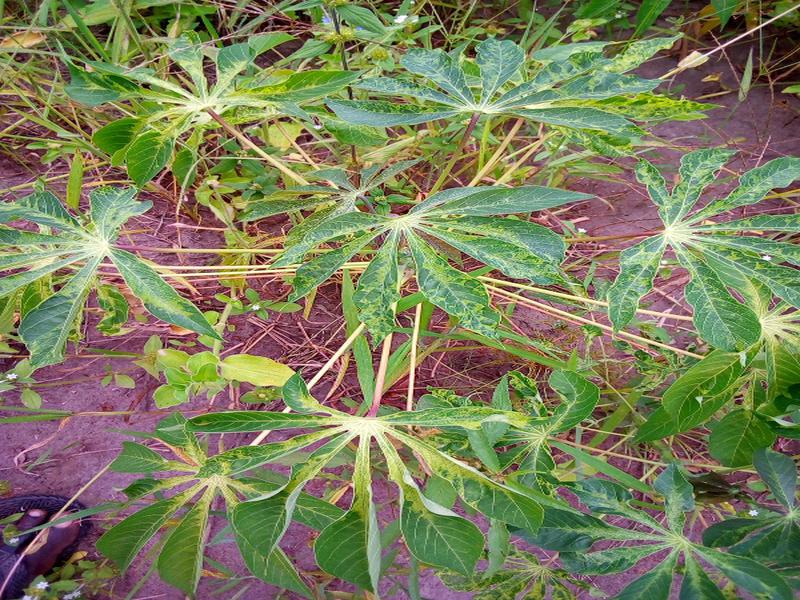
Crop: cassava
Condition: mosaic_disease